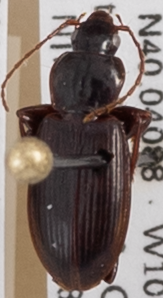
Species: Calathus advena
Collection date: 2018-07-03
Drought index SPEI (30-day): -0.82
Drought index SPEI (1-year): -0.692
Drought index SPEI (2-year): -0.1